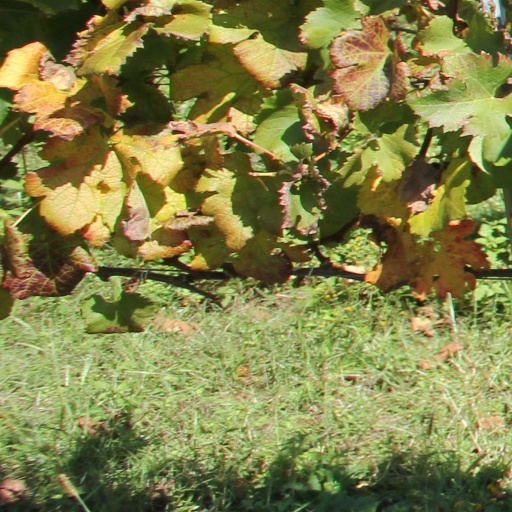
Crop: grape